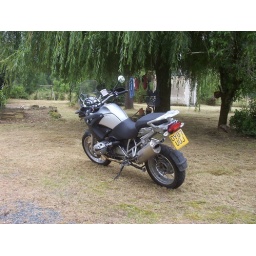
Nicks bike outside our house in France